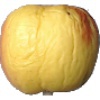
Label: red_yellow_apple